Nicholas Throckmorton

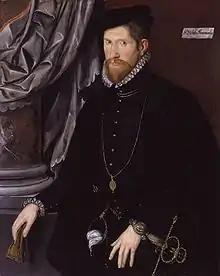
Sir Nicholas Throckmorton, by unknown artist, c. 1562, National Portrait Gallery, London. NPG 3800

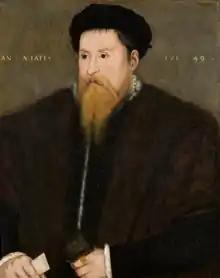
Sir Nicholas Throckmorton (1515–1571) "An(no) Aetatis Suae 49" ("in the 49th year of his age", i.e. 1564). English, 16th-century Throckmorton Collection, Coughton Court, Warwickshire, Property of the National Trust, NTPL Ref. No. 153603

Sir Nicholas Throckmorton (or Throgmorton; c. 1515/151612 February 1571) was an English diplomat and politician, who was an ambassador to France and later Scotland, and played a key role in the relationship between Elizabeth I of England and Mary, Queen of Scots.